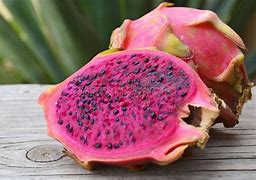
Label: Dragonfruit